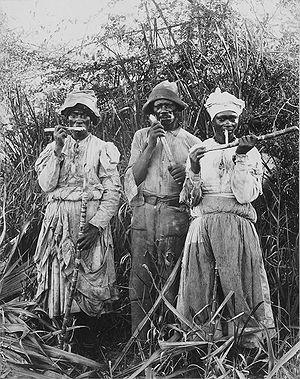
Des coupeurs de canne en Jamaïque, dans les années 1880.
Un coupeur de cannes est un saisonnier agricole chargé de couper les cannes à sucre dans les canneraies pendant les récoltes. Il passe la journée plié en deux jusqu'au ras du sol pour sectionner les plantes à leur base à l'aide d'un sabre appelé sabre à cannes puis redressé pour supprimer les feuilles superflues le long de la tige, où se trouve le vesou.